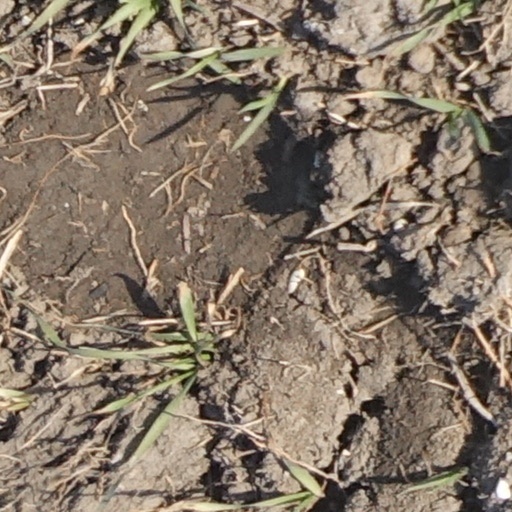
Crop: wheat